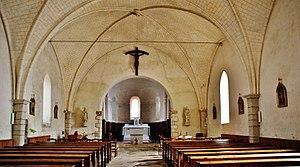
église Notre-Dame